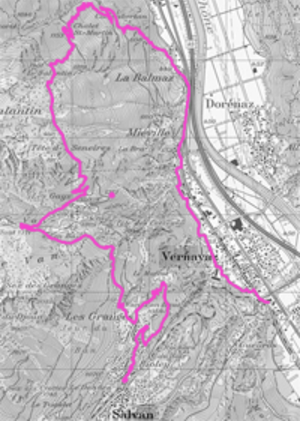
Itinéraire de Salvan à Vernayaz
Salvan est une commune suisse du canton du Valais, située dans le district de Saint-Maurice.
Le géoglyphe de Grand Tête est un géoglyphe, reliant la gare de Salvan à la gare de Vernayaz, dans le canton du Valais, en Suisse. Il est l'œuvre d'Alain Monney.